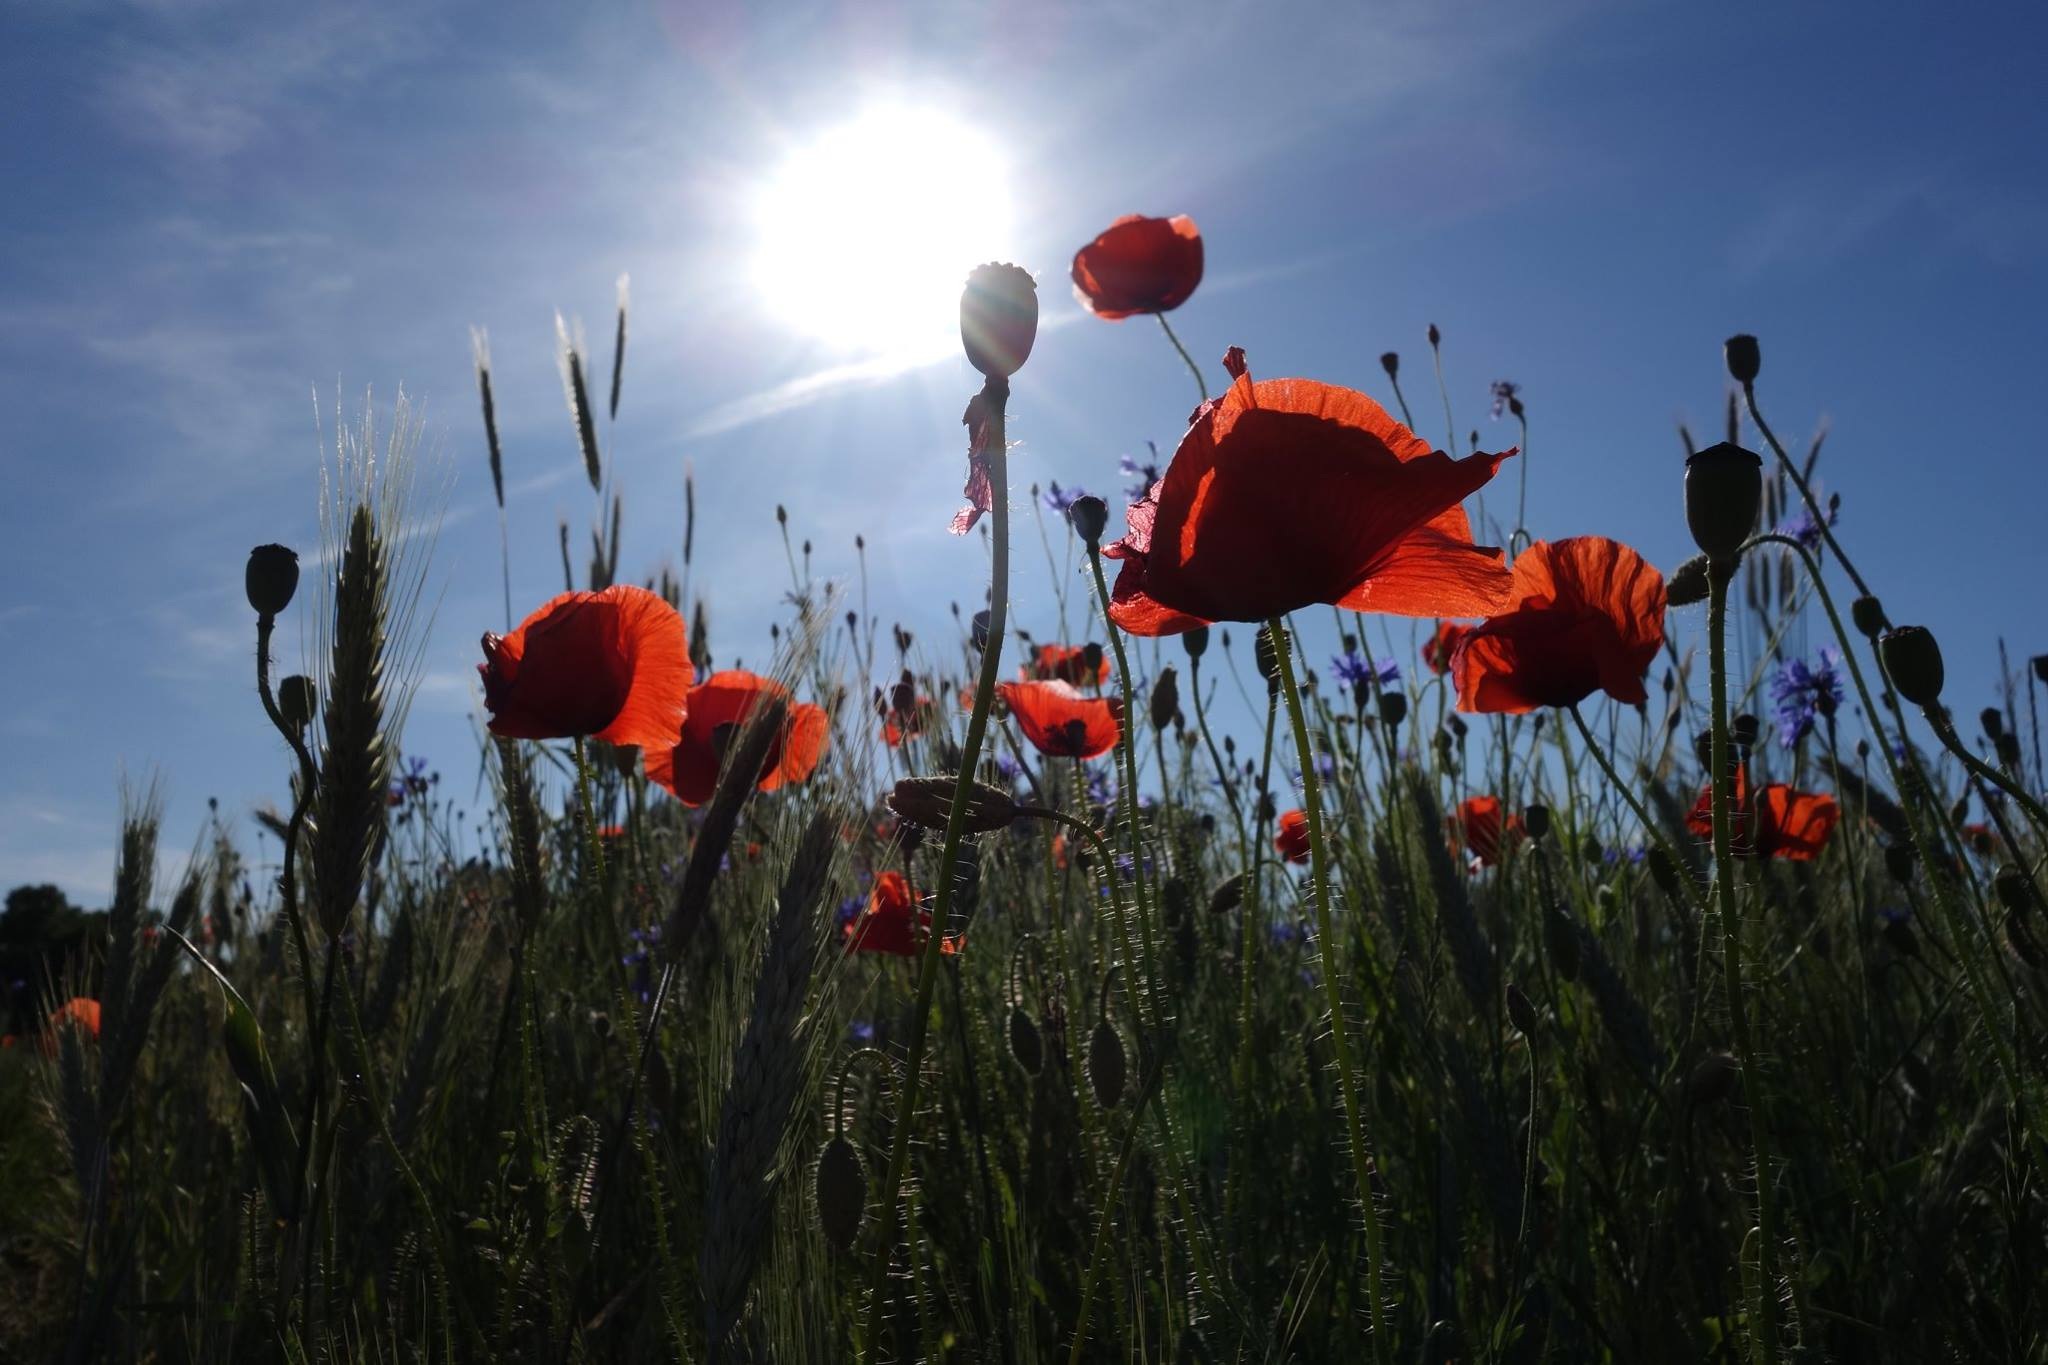
plant, sky, meadow, flower, wind, red, poppy, poppies, the sun, clearance, flowering plant, light shadow, land plant